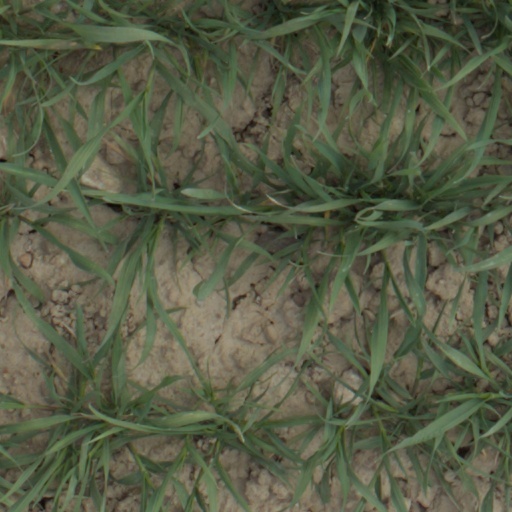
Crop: wheat